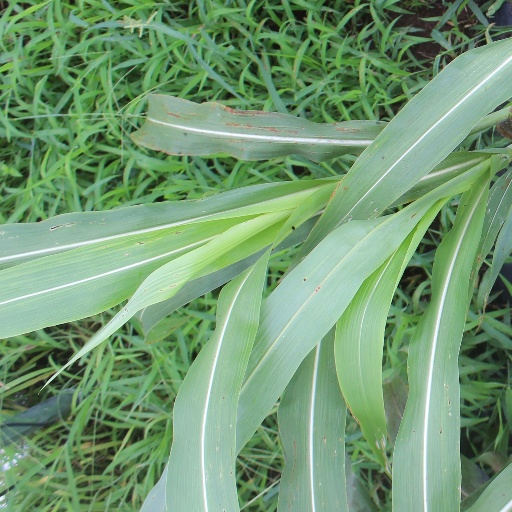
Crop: sorghum